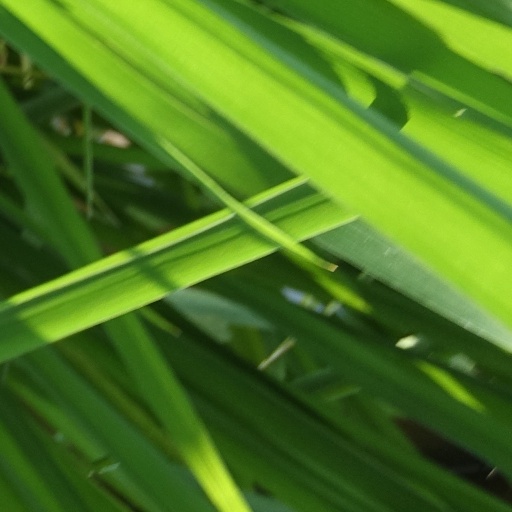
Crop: rice